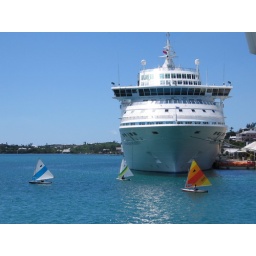
Dinghies sail by a Norwegian Cruise Lines cruise ship at St George's, Bermuda